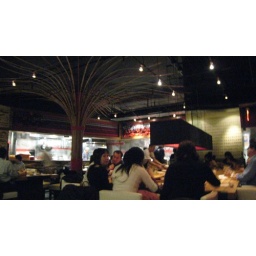
tree and kitchen in the background